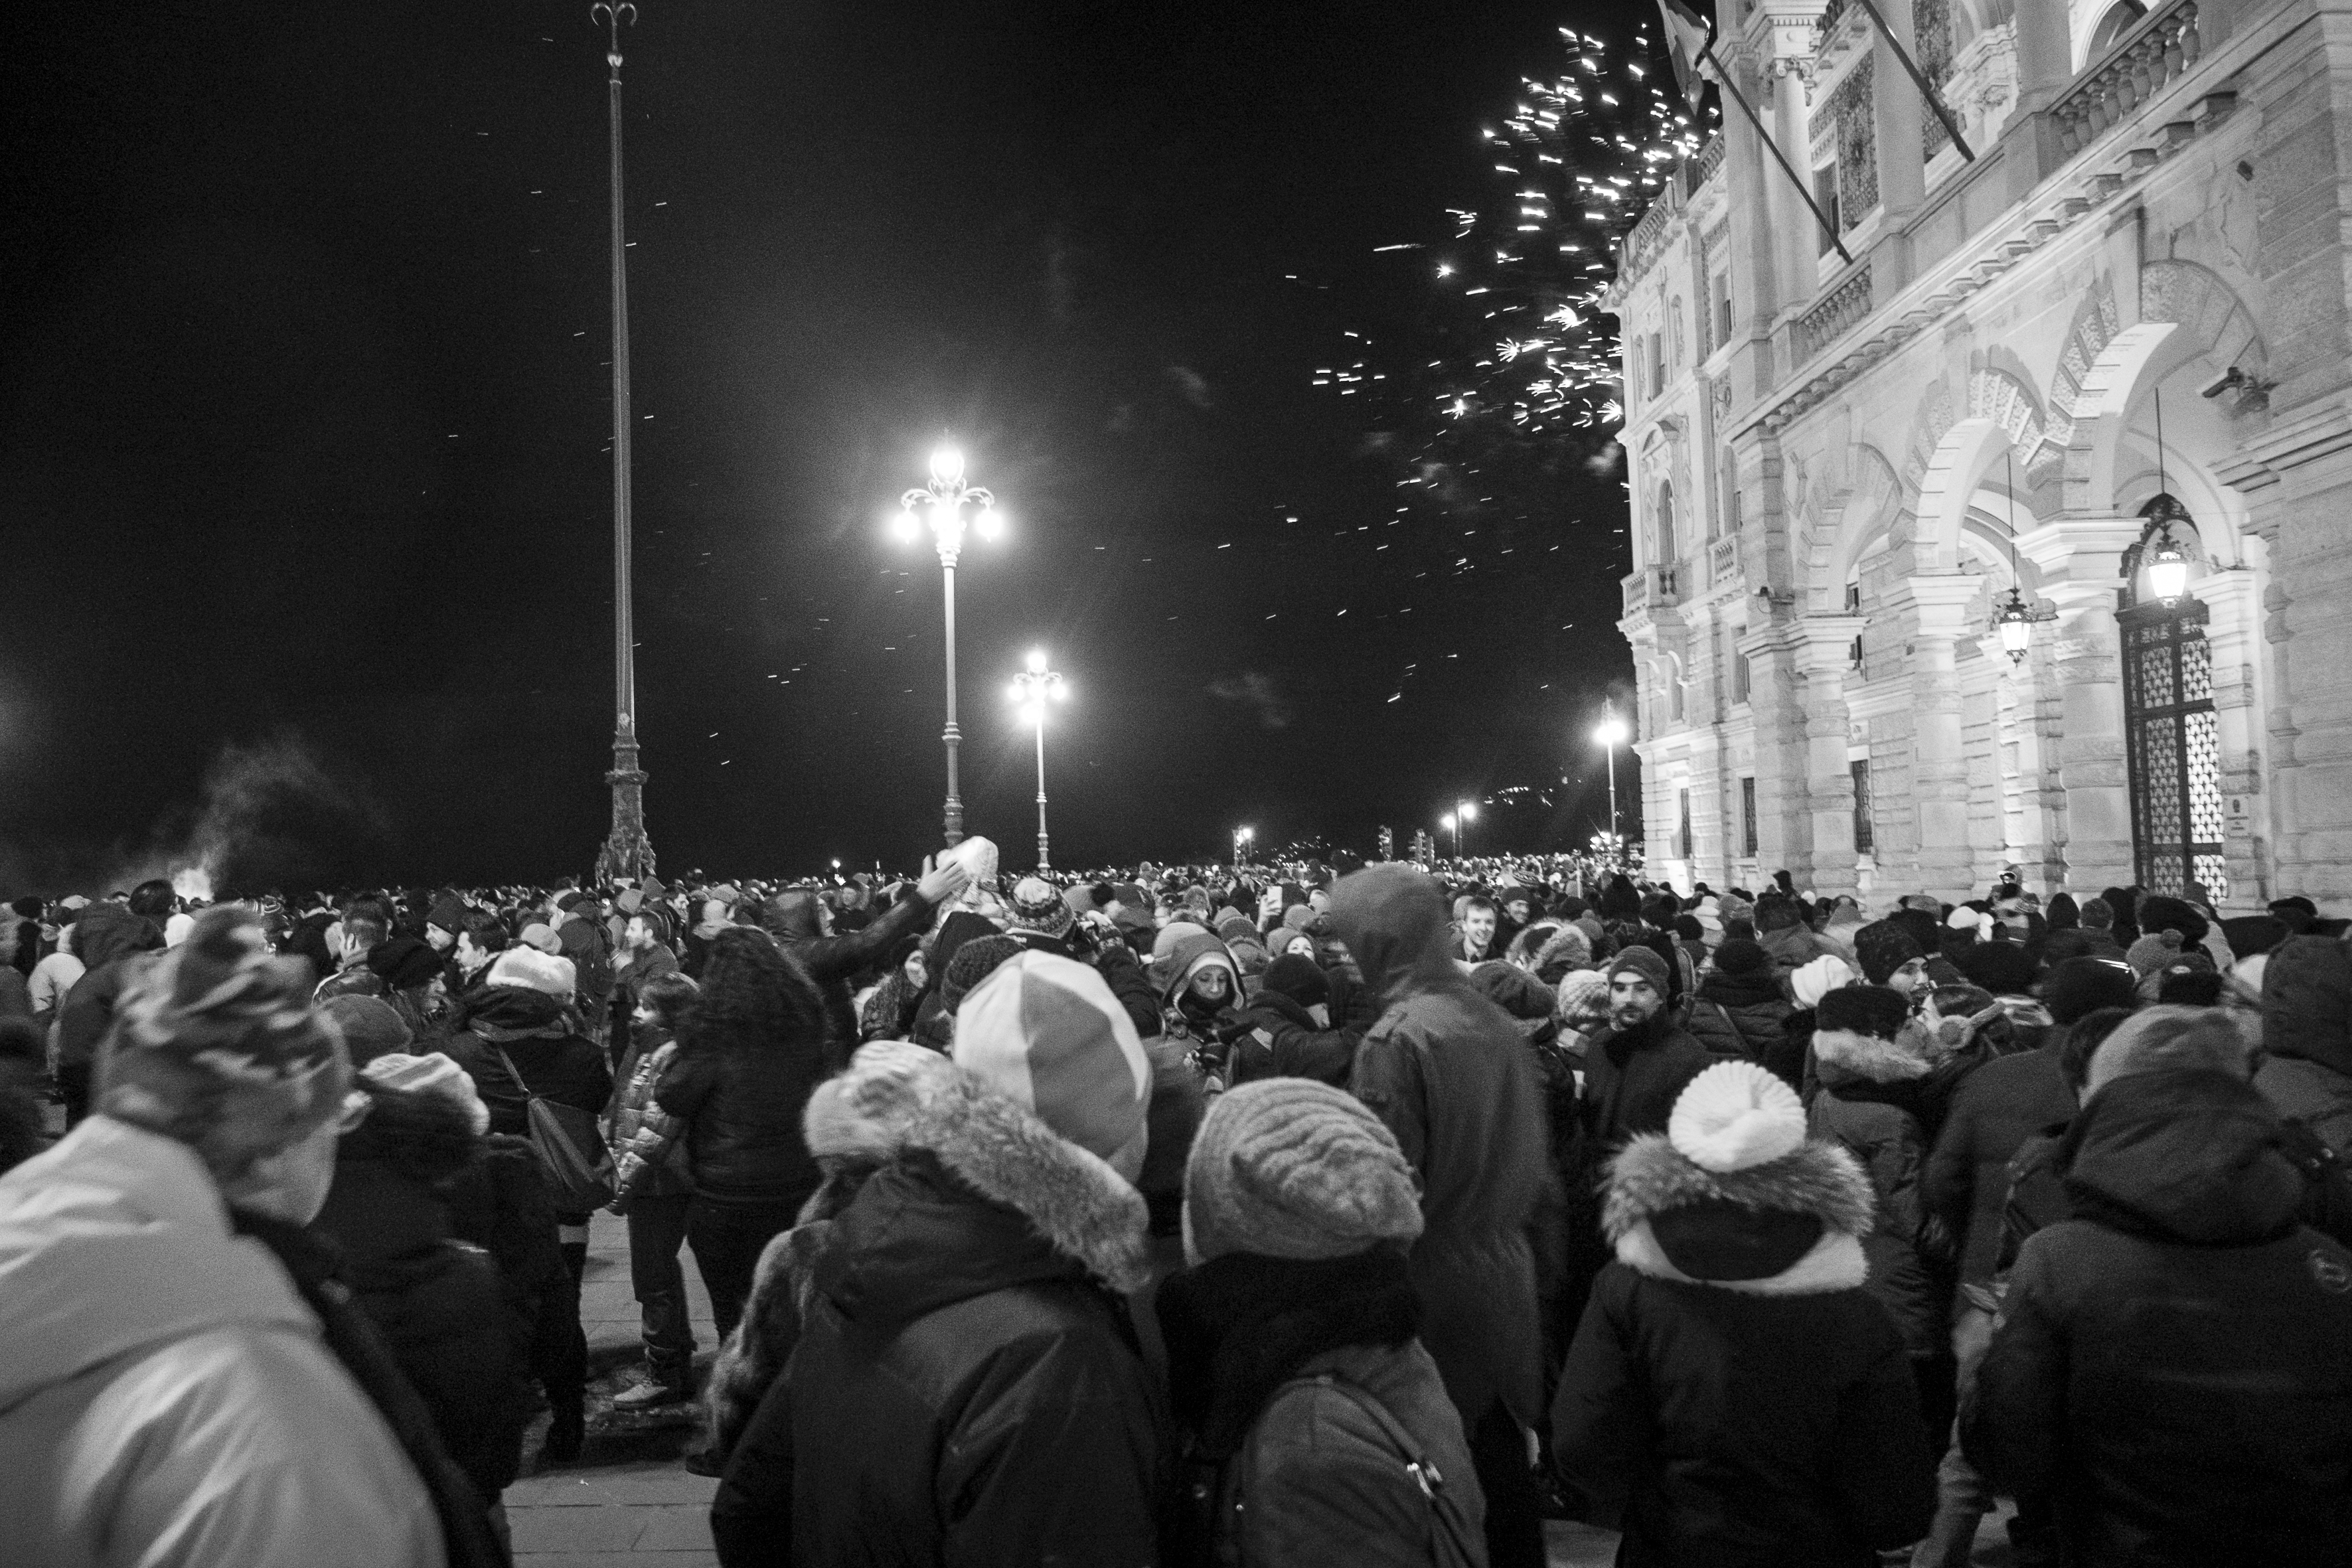
black and white, people, street, urban, crowd, travel, fujifilm, italy, monochrome, bw, blackandwhite, blackwhite, ngc, photograph, noiretblanc, fuji, demonstration, fujix, trieste, fujixe1, monochrome photography